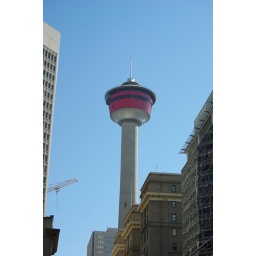
They love a good sky tower in north america